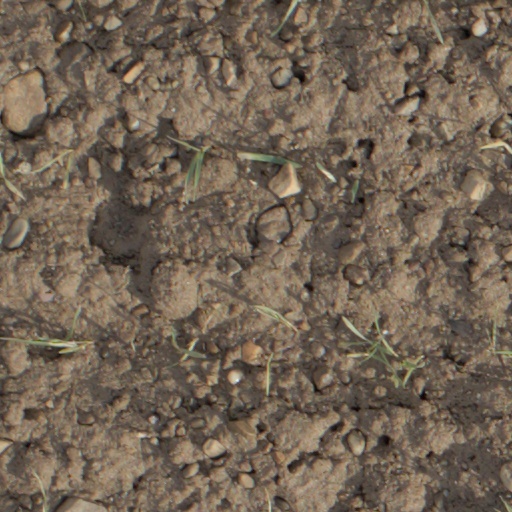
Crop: wheat